Zgierz railway station

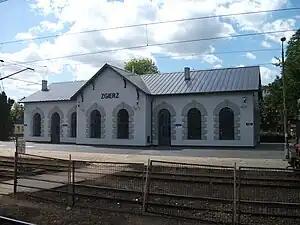
Main building of the station

Zgierz is a main railway station for the town of Zgierz, Łódź Voivodeship, serving two major railway lines connecting Łódź with Kutno and Łowicz, as well as being a key station of the railway ring surrounding city of Łódź.